Hendrik Tavenier

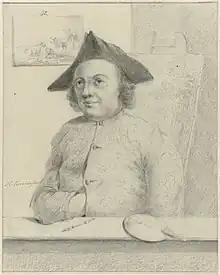
Hendrik Tavernier self-portrait

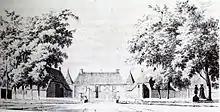
"Het Slot" at in 1786

Hendrik Tavenier (1734 in Haarlem – 1807 in Haarlem), was an 18th-century painter from the Dutch Republic.